Nicholas F. Maxemchuk

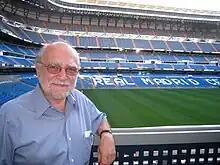
Prof. Nicholas F. Maxemchuk

Maxemchuk graduated from the City College of New York in 1968 with a Bachelor of Engineering (Electrical), he received his master's degree in 1970 from the Moore School of Electrical Engineering at the University of Pennsylvania, and obtained his Doctor of Philosophy in Systems Engineering from the University of Pennsylvania in 1975.